Helen Chadwick

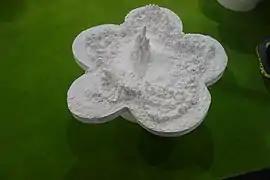
Helen Chadwick, "Piss Flowers"

Chadwick began exhibiting regularly from 1977, gradually building her reputation as an artist. Her rise into the public sphere was marked by the inclusion of her work "Ego Geometria Sum" (1983) in a group exhibition entitled "Summer Show I" (1983) at the Serpentine. In 1985 she began an active teaching career as a visiting lecturer across a number of London art schools. Her posts at Goldsmiths (1985–90), Chelsea College of Arts, London (1985–95), Central Saint Martins, London (1987–95) and the Royal College of Art (1990–94) ensured an important influence on contemporary British Art in the late 1980s and '90s, specifically on the Young British Artists.